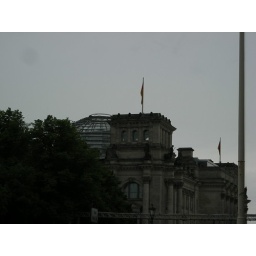
This is where the German Parliament and government is housed. Notice the glass roof which is meant to symbolize transparency in government.